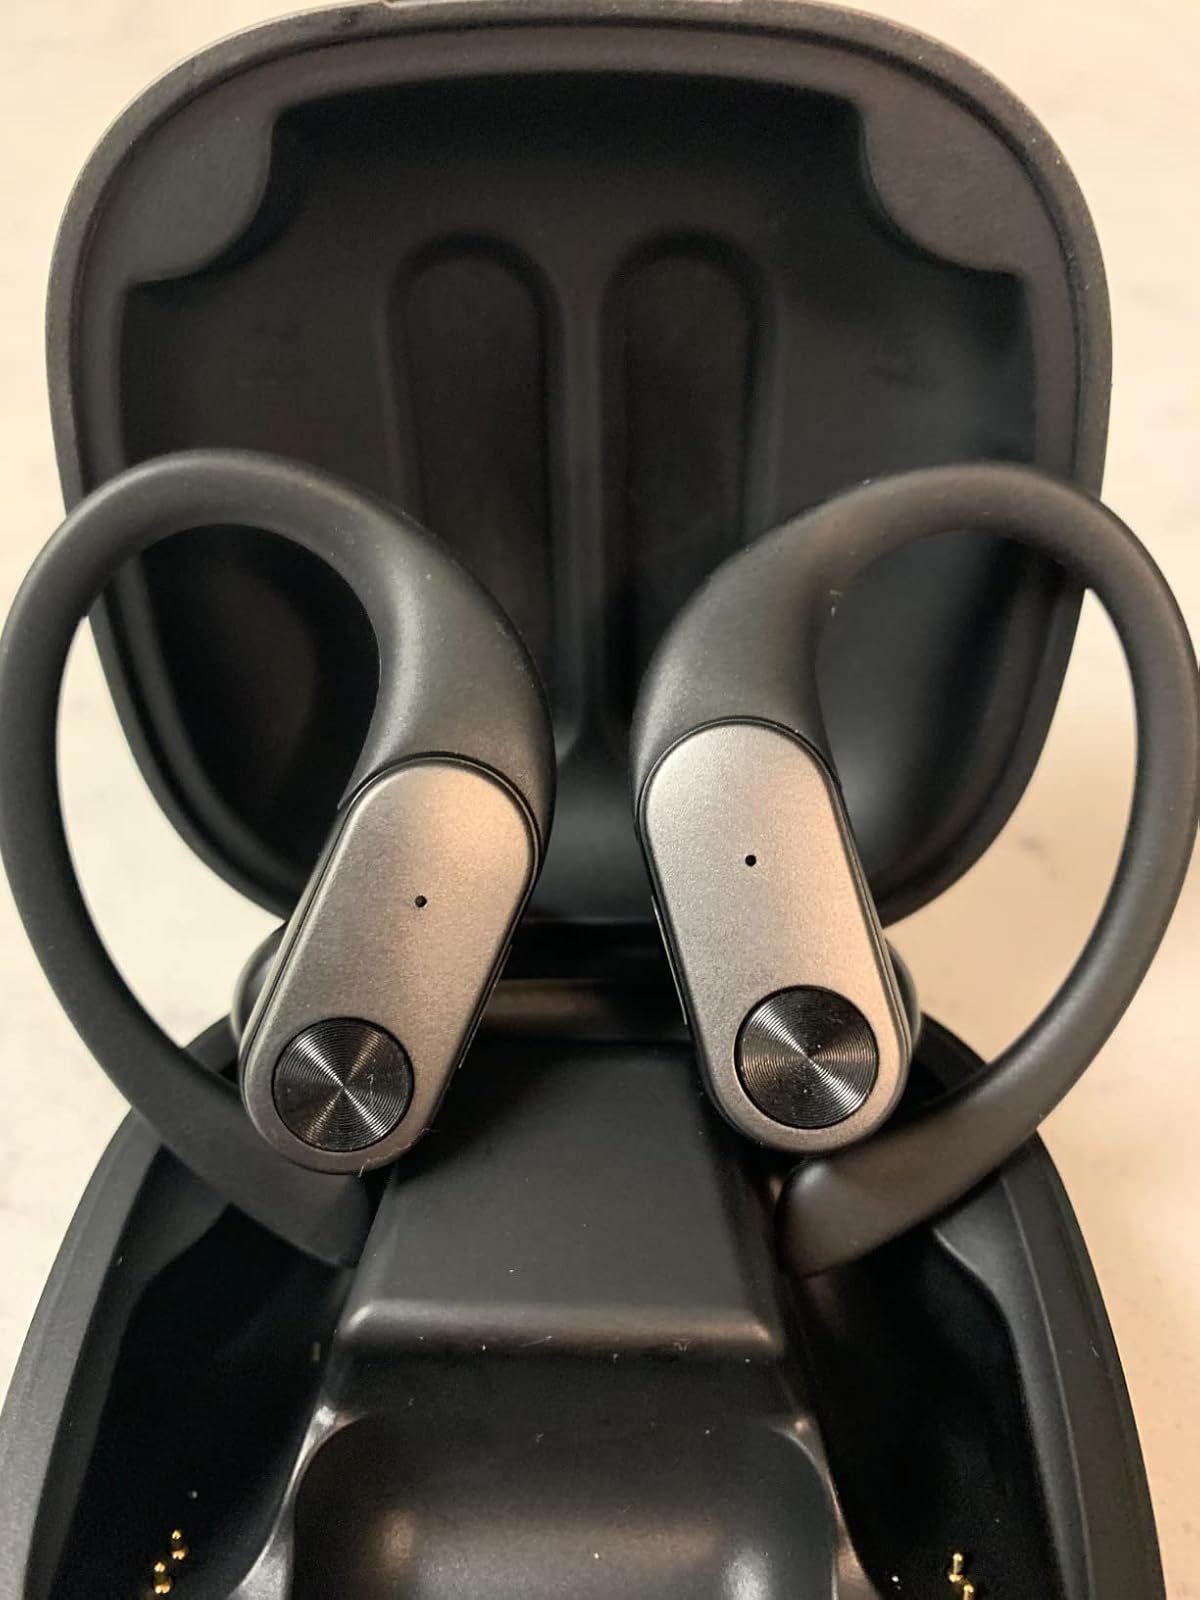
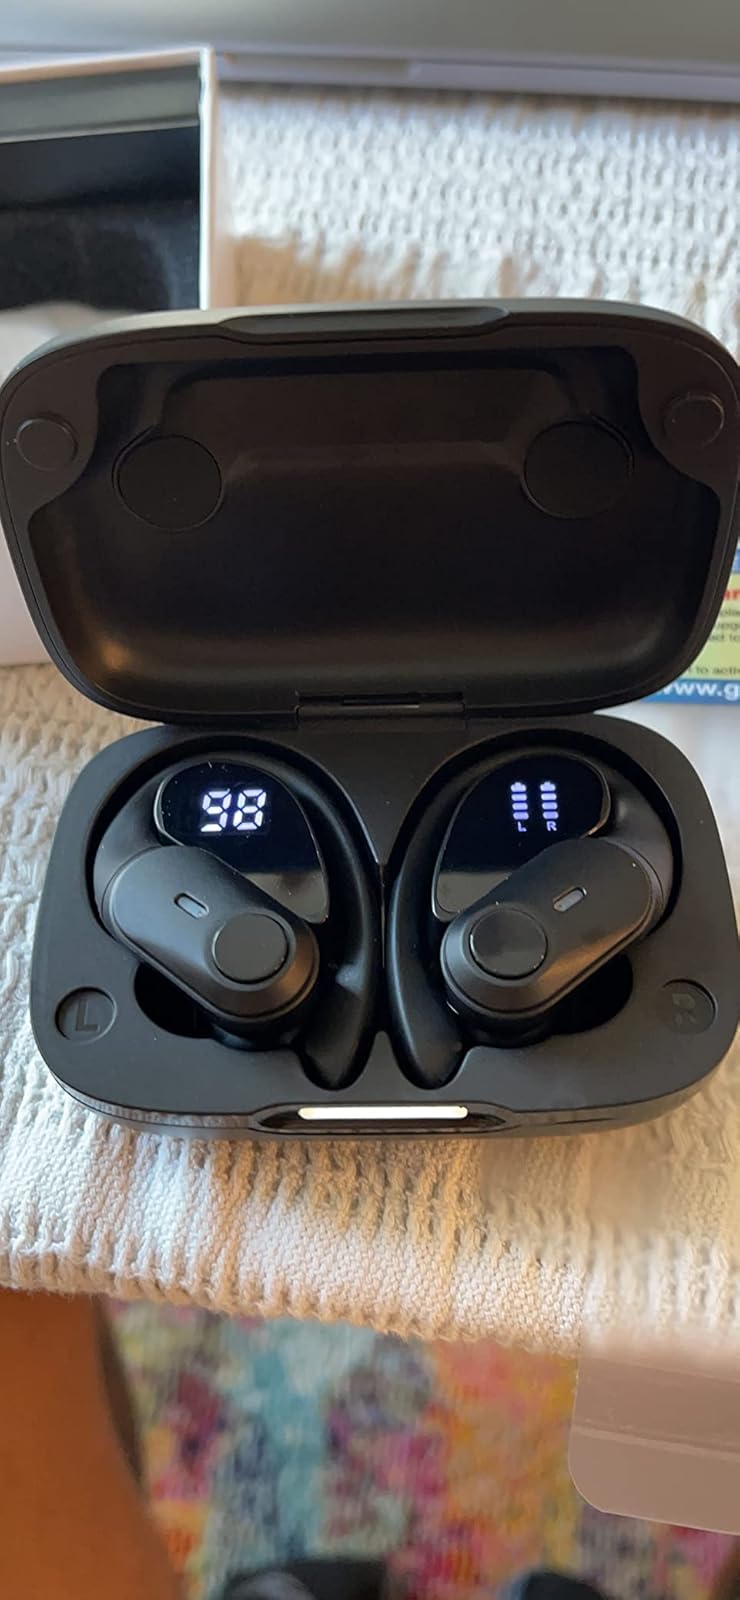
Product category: earbuds
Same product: no